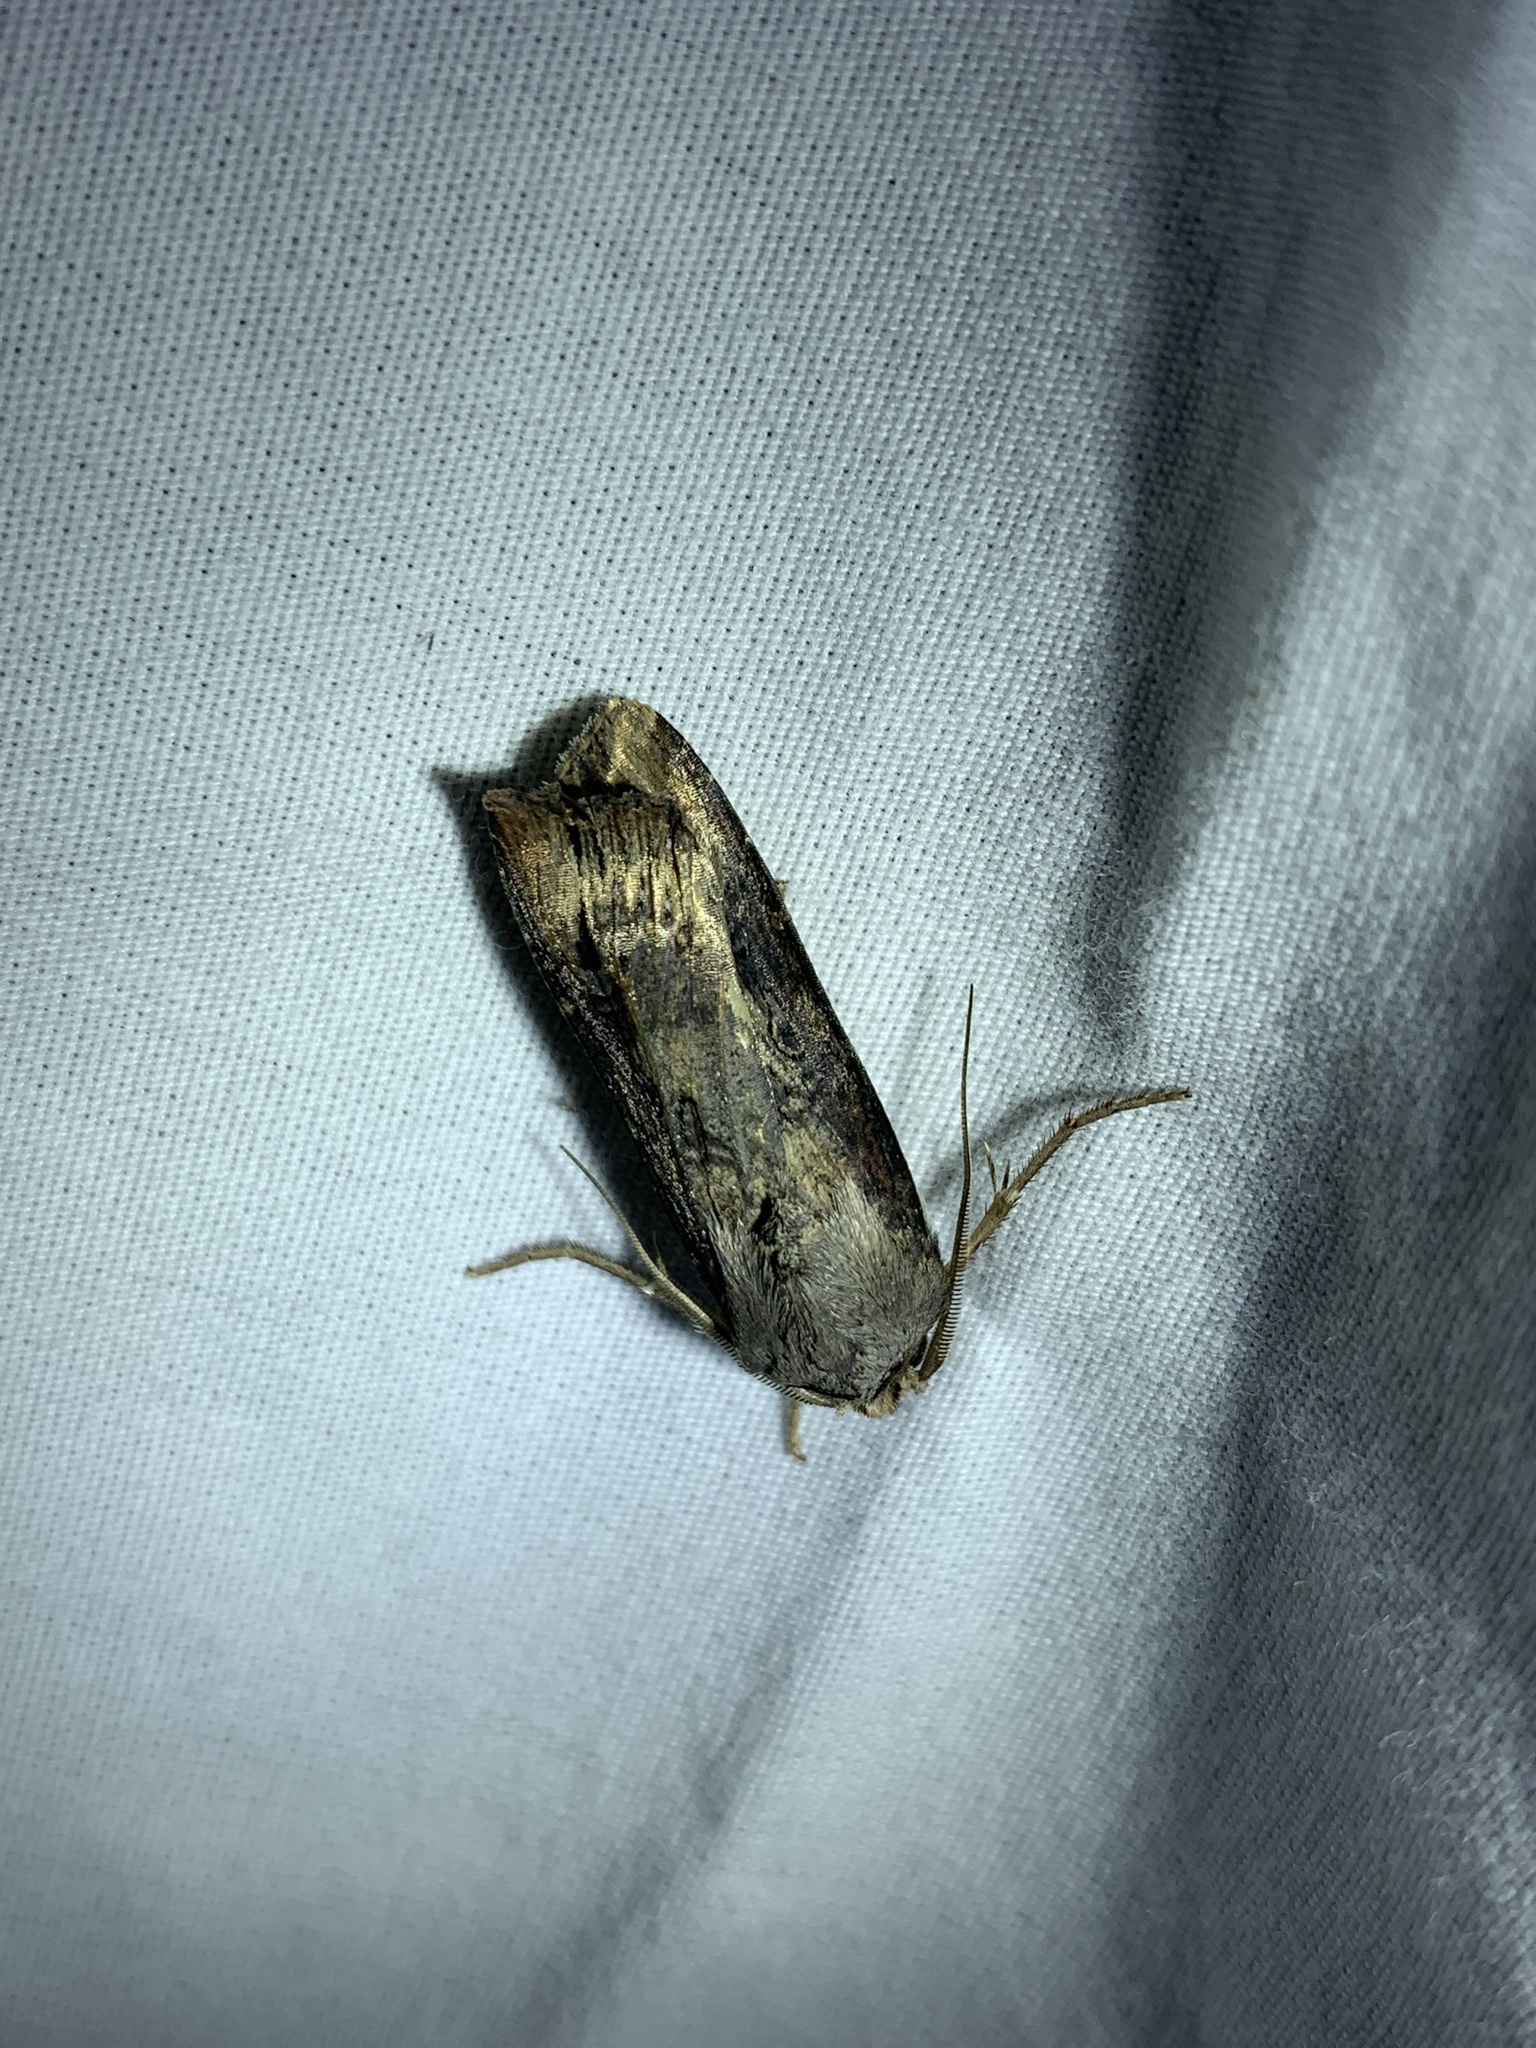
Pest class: cutworms